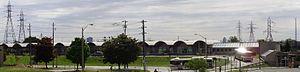
Kipling est une station terminus de la ligne Bloor-Danforth du métro de Toronto, au Canada. La station fut inaugurée le 21 novembre 1980 et elle est située au 5247 Dundas Street à l'intersection de Bloor Street. La station reçoit en moyenne une fréquentation de 53 640 passagers par jour au cours de l'année 2009-2010.